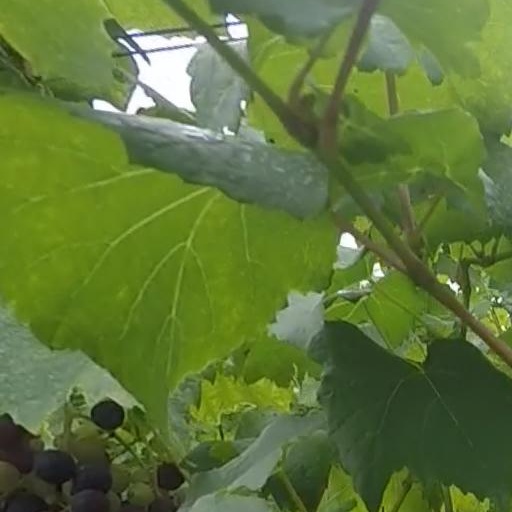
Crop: grape